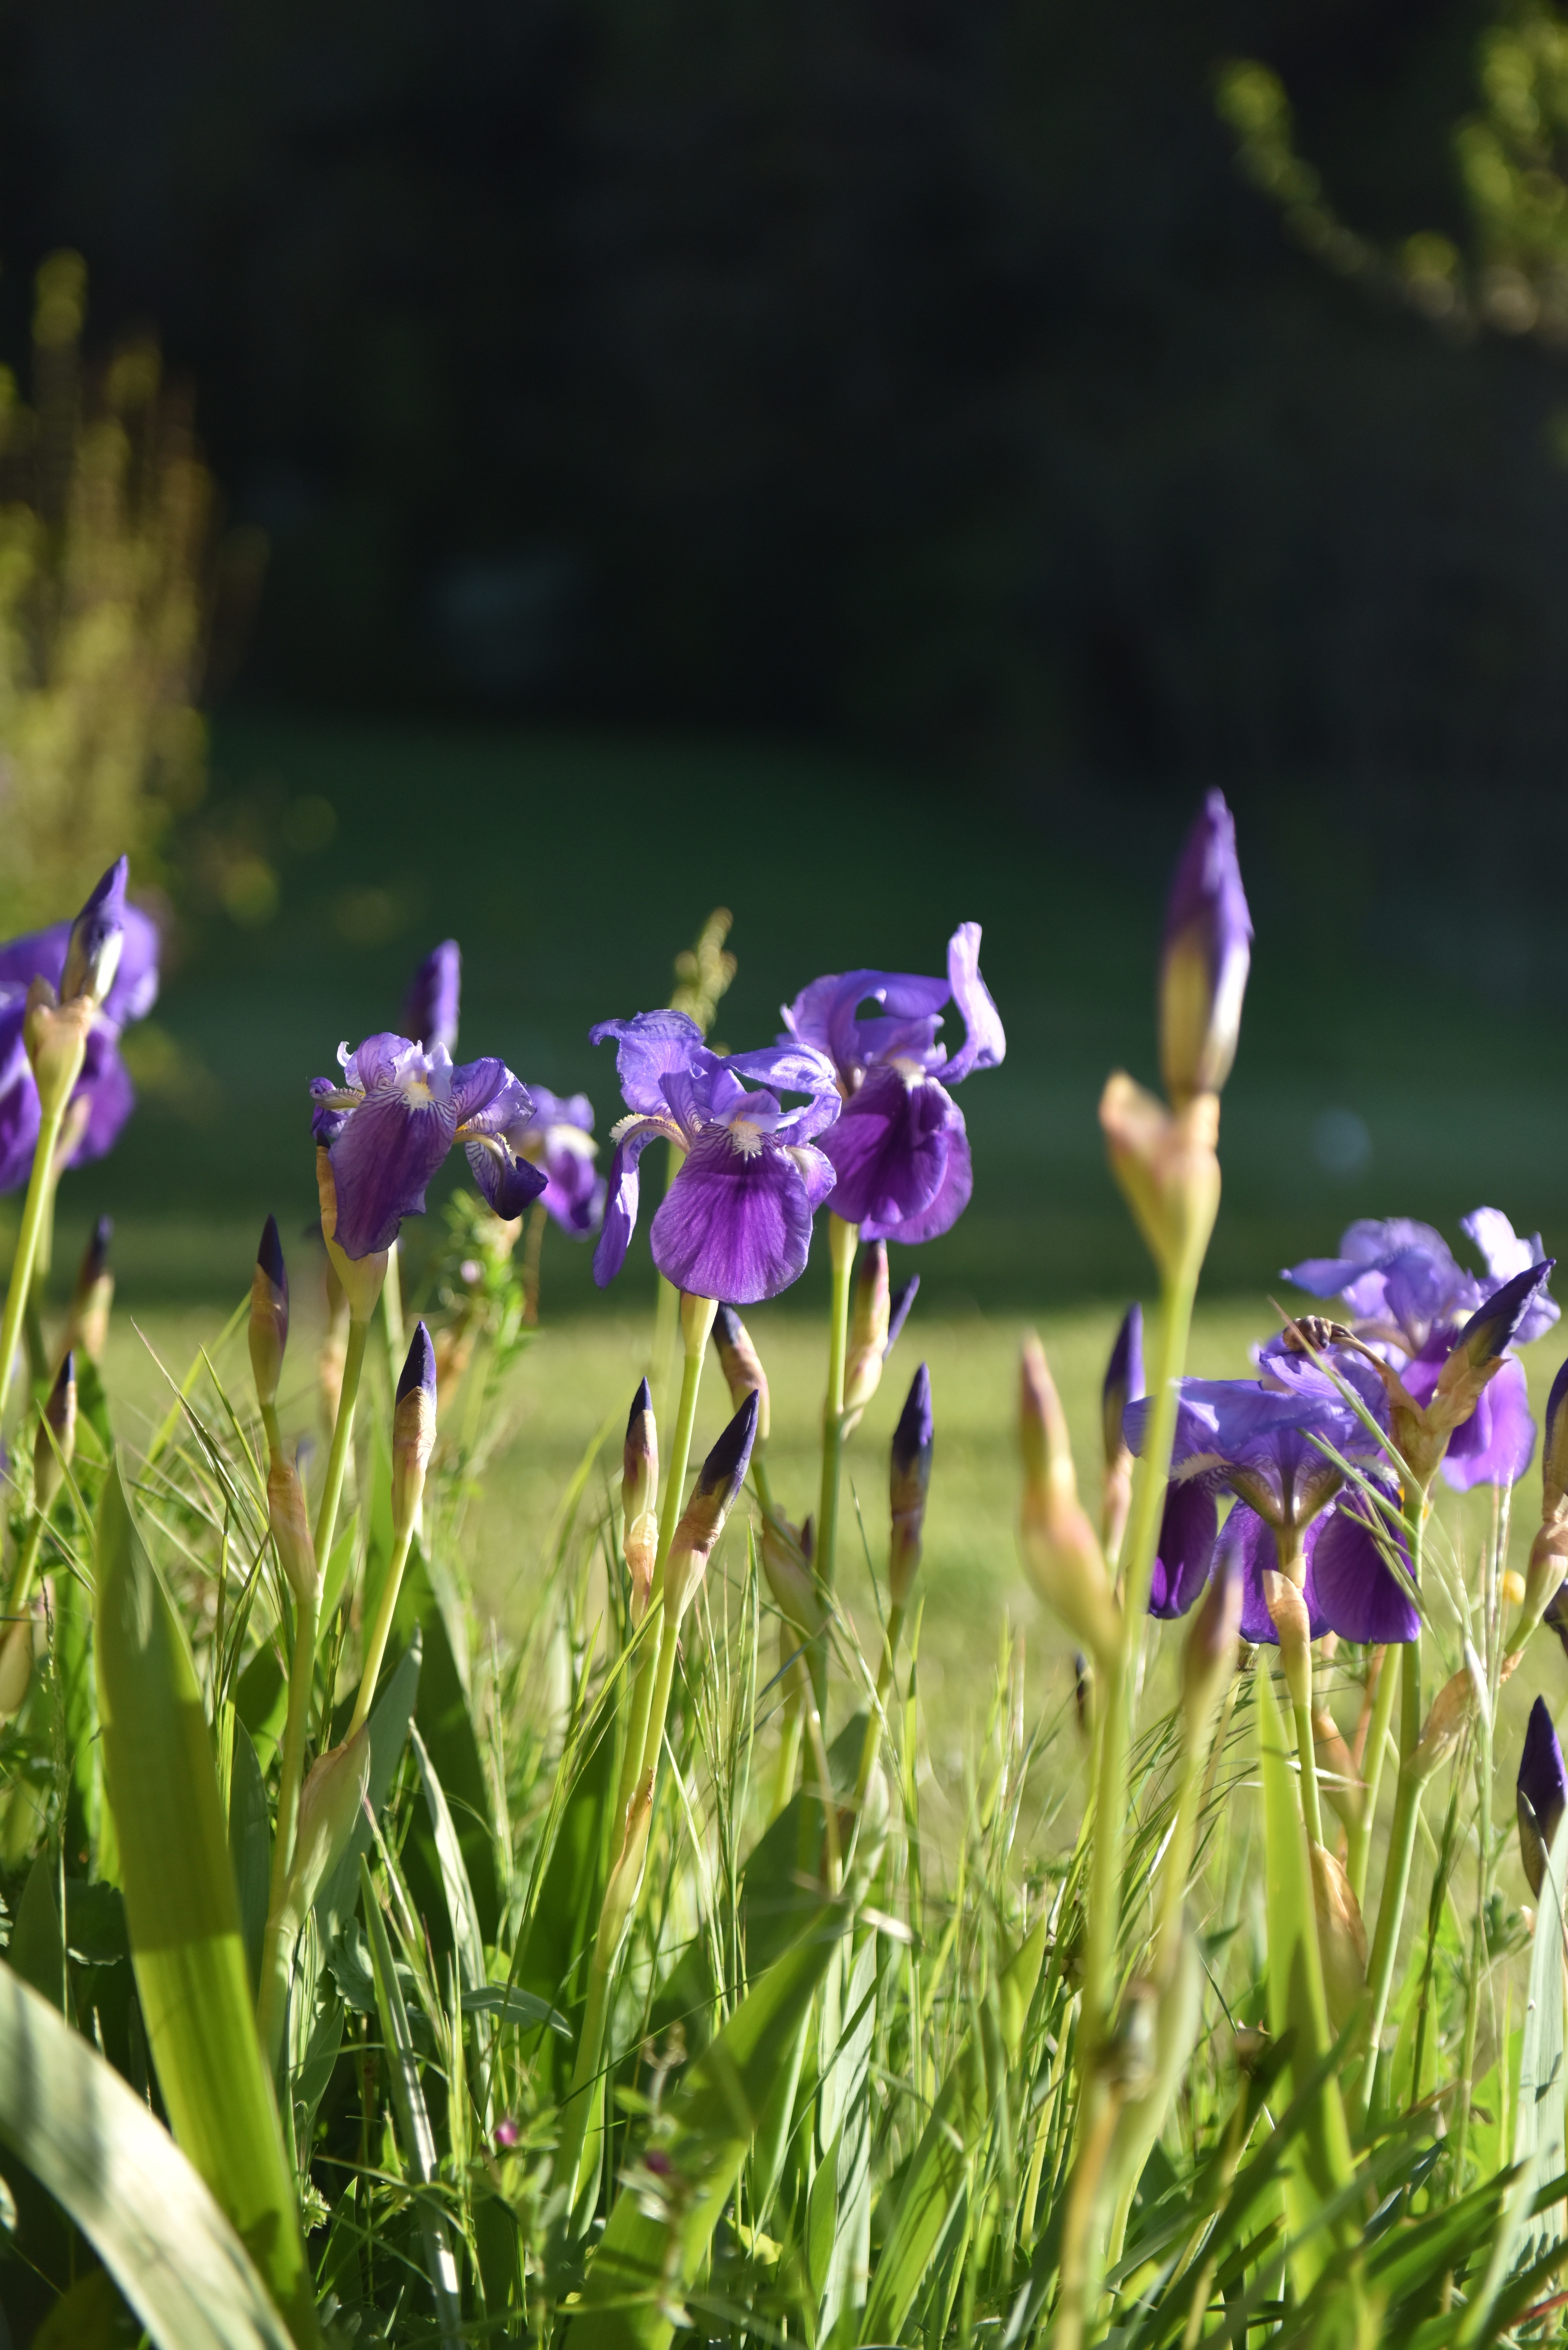
nature, grass, plant, field, meadow, flower, spring, botany, flora, wildflower, iris, flowering plant, iris versicolor, land plant, iris family, violet colour